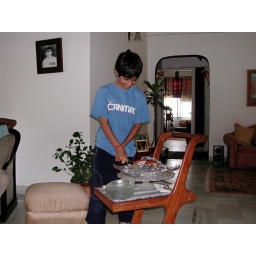
Welcome home cake by Ma